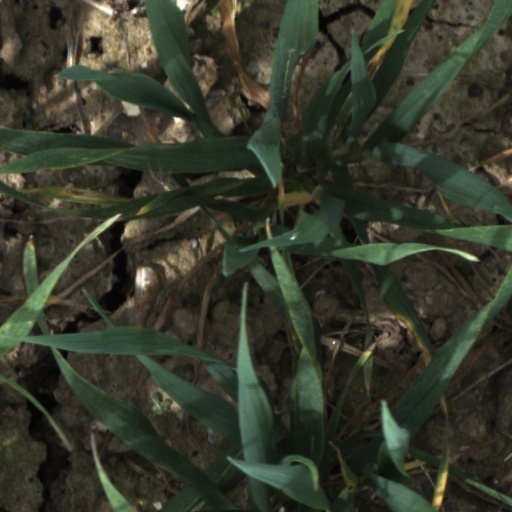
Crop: wheat